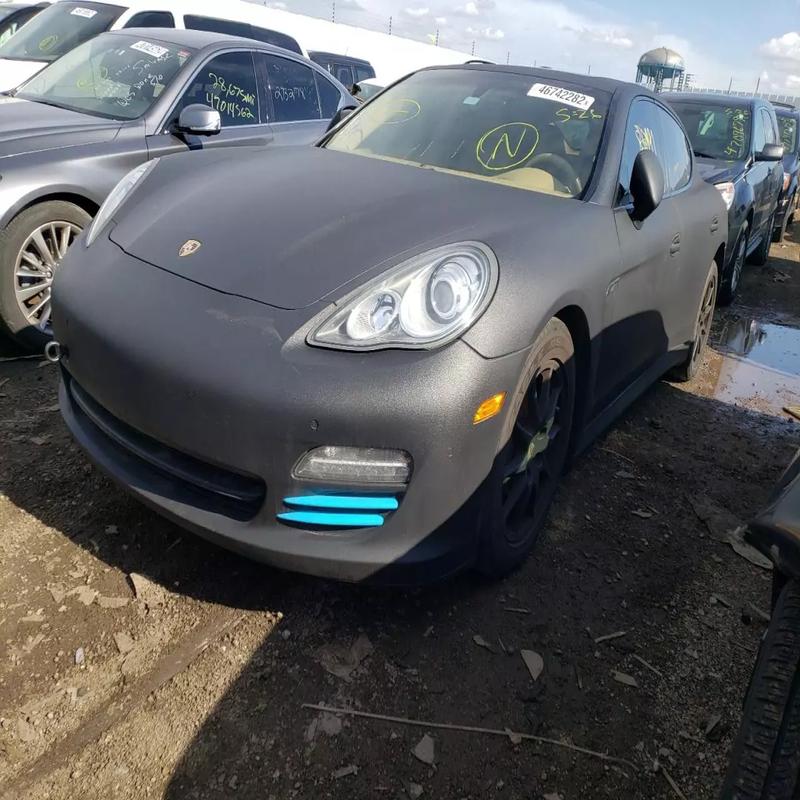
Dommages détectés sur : capot, aile avant droite, aile avant gauche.
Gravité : mineur